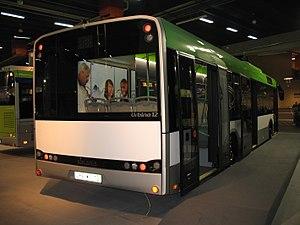
Solaris Urbino 12 est un modèle d'autobus en version autobus standart de 12 mètre de long à plancher bas lancée en 1999 par Solaris Bus & Coach.